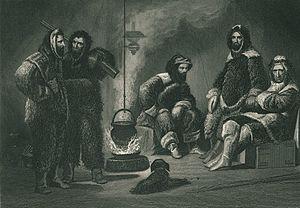
Elisha Kent Kane est un officier de marine, médecin de la United States Navy, et explorateur américain.